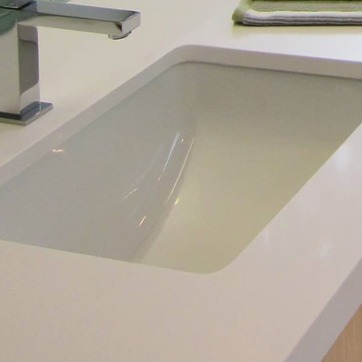
Material: ceramic